Gloria Arellanes

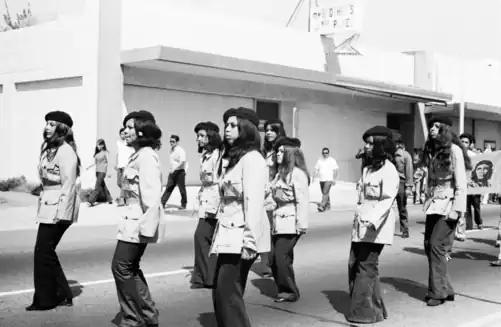

While they got along for the most part, the women were expected to work the clinic and the men took little part in volunteering and participating in the daily functions of the clinic. The Beret women were not initially aware of their "second-class" membership within the organization because they "never openly expressed macho attitude," but the clinic enabled the women to recognize the difference in the roles of the men and women in the Brown Berets. Arellanes mentions in her testimony that many of the women left the Brown Berets around the same time in February 1970 due to what they saw as gender inequality perpetuated by the male Brown Berets in the Chicano movement. She said this was because they "found that the Brown Beret men have oppressed us more than the pig system has."They left by verbal resignation but wrote letters to other chapters explaining their reasons for leaving. The letter was signed, "Con Che!" due to Che Guevara's stance on equality among the sexes.